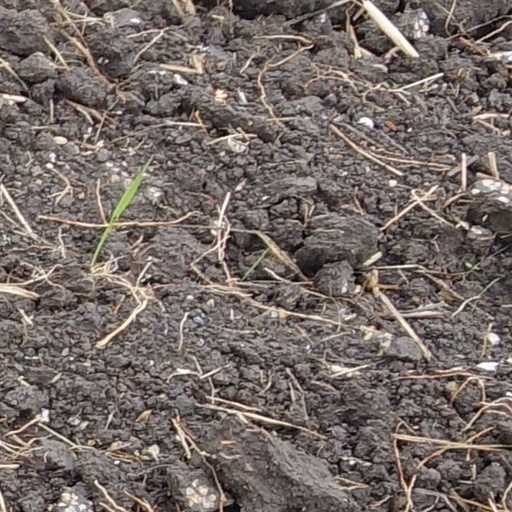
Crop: wheat